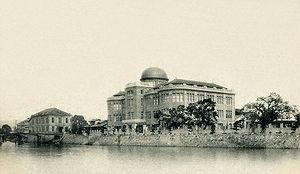
Le dôme de Genbaku, ou le mémorial de la paix d'Hiroshima ou encore le dôme de la Bombe atomique, était à l'origine le Palais d’exposition industrielle de la préfecture d'Hiroshima. Son nom provient du terme japonais « genbaku », abréviation du terme « genshibakudan » signifiant « bombe atomique ». Étant construit en briques recouvertes de ciment, c'est un des rares bâtiments à ne pas s'être effondré lors de l'explosion de la bombe atomique, et il a été conservé à l'identique depuis.